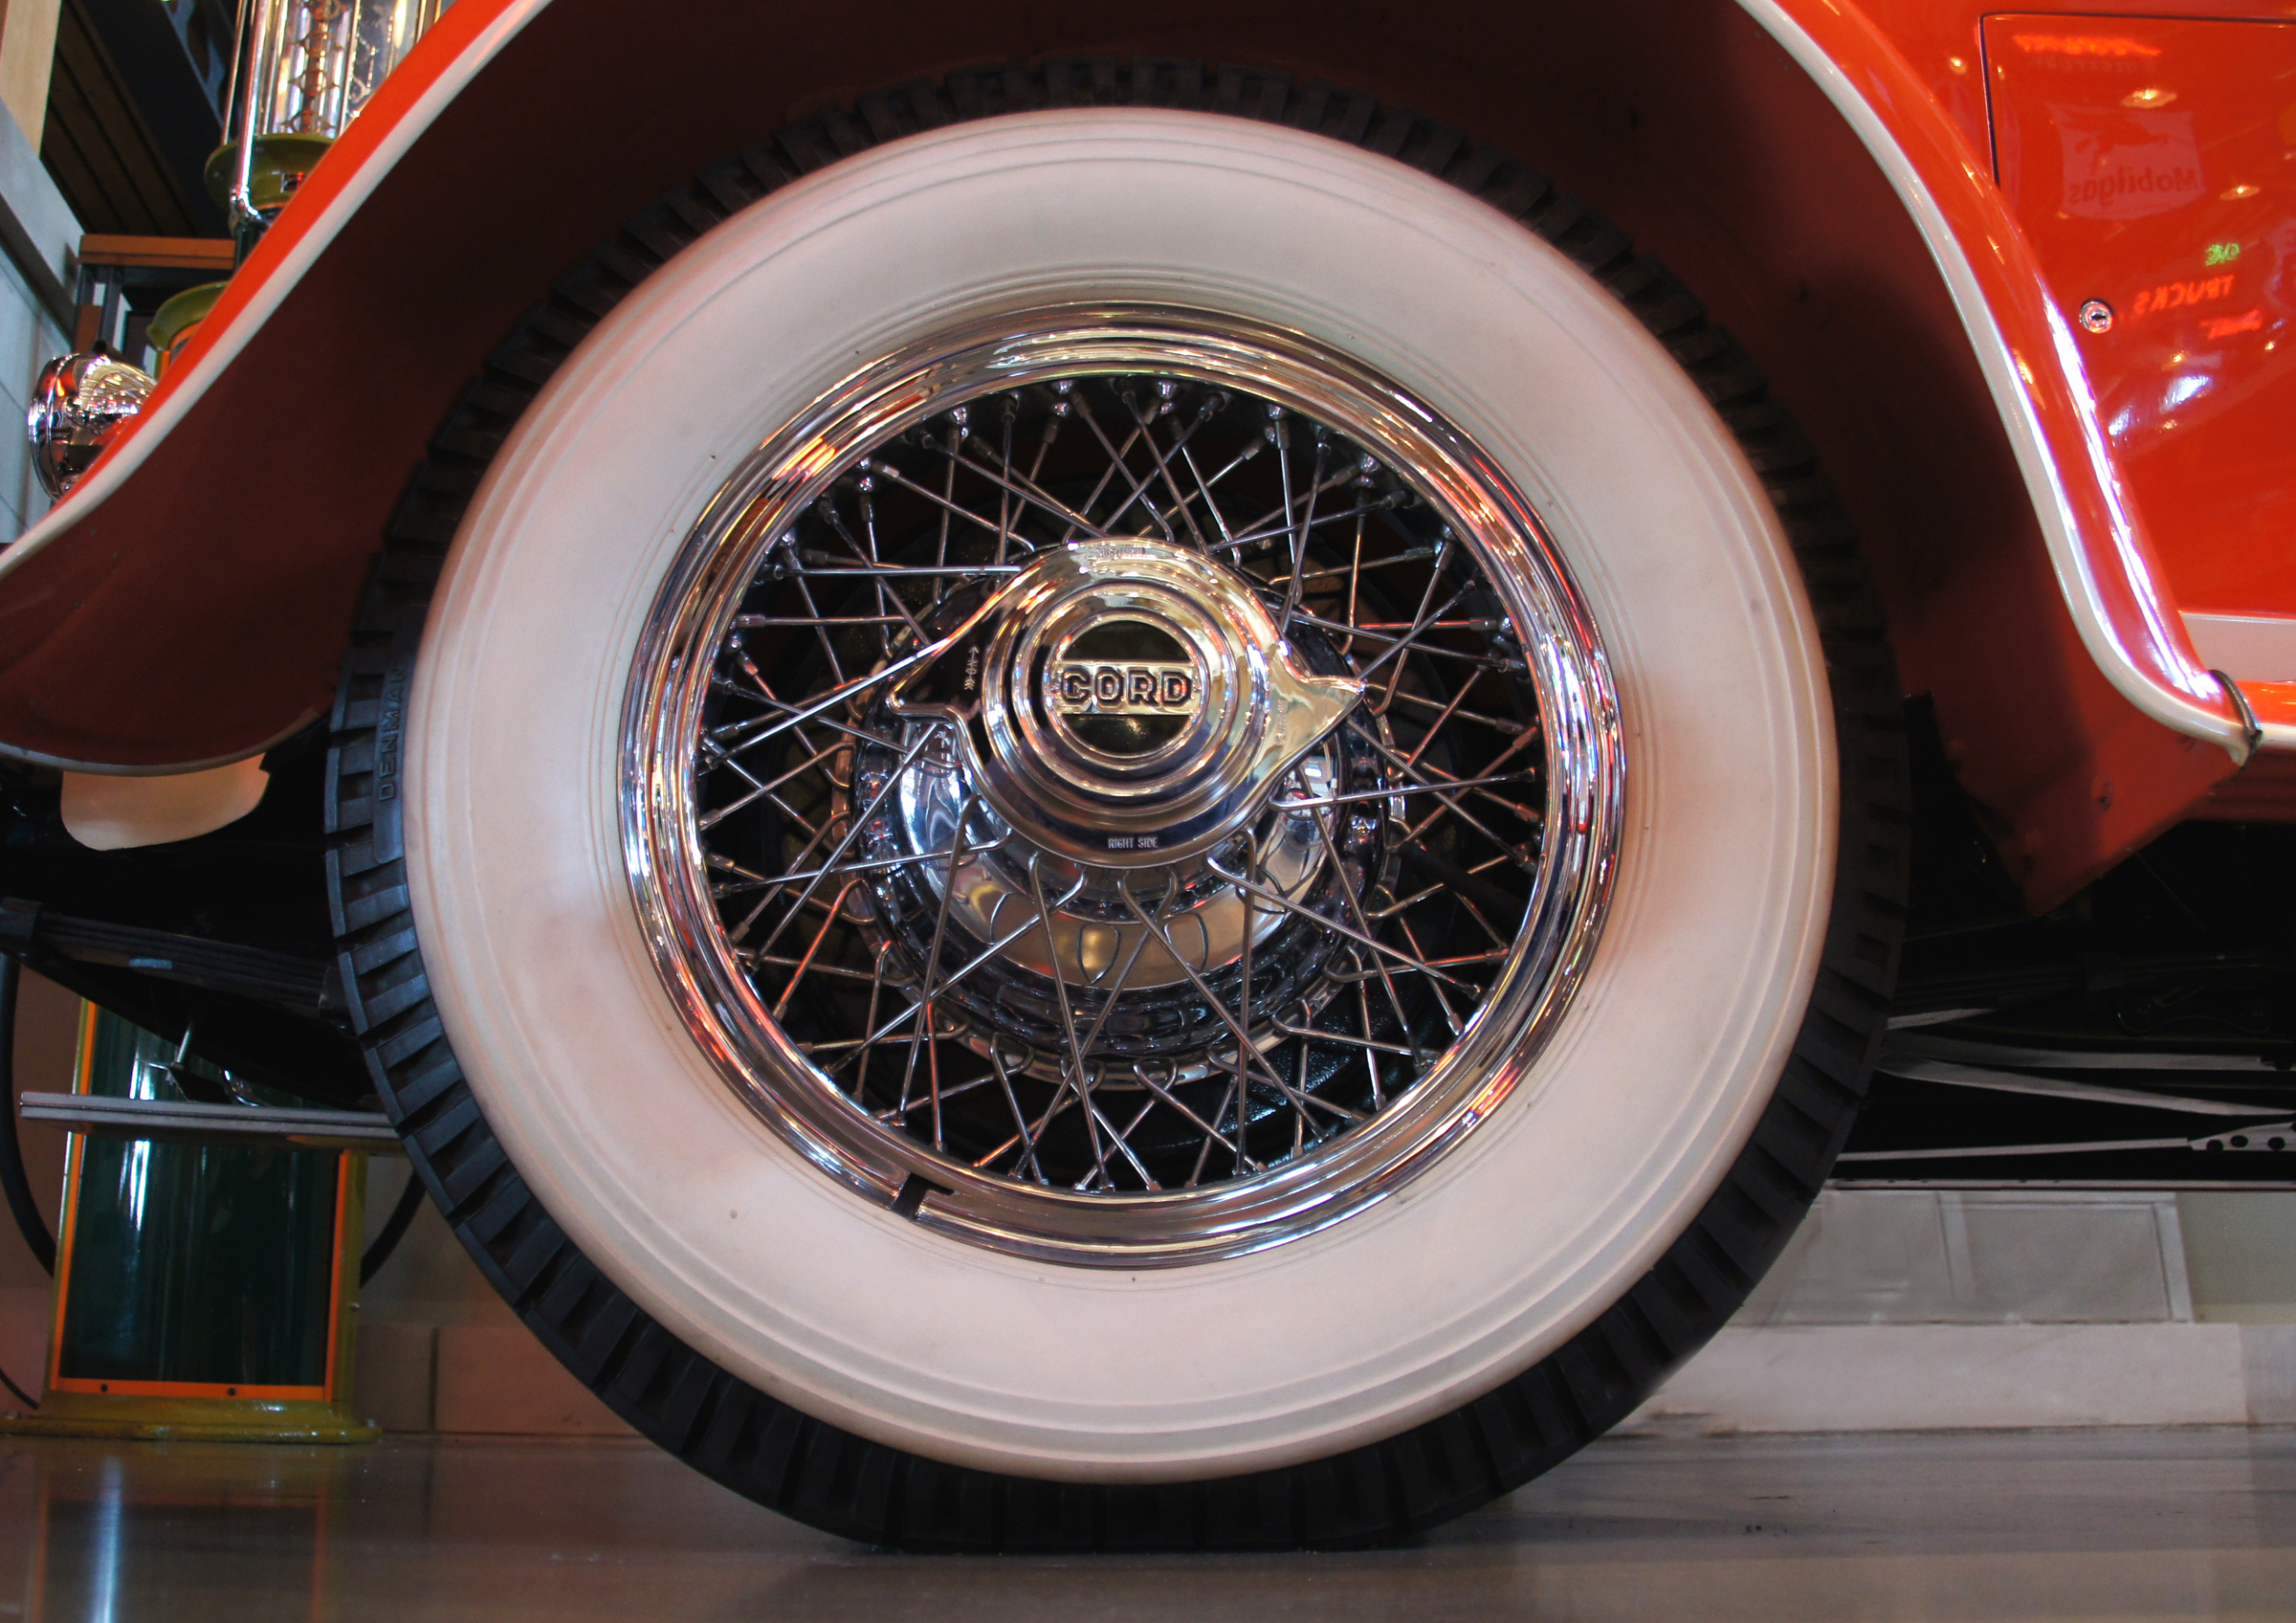
car, wheel, vehicle, spoke, tire, motor vehicle, vintage car, rim, classic, exhibition, carshow, cardisplays, carmuseum, whitewalledtrye, chromedspokedwheel, classicroadsters, motormuseum, auto show, land vehicle, automobile make, automotive exterior, automotive design